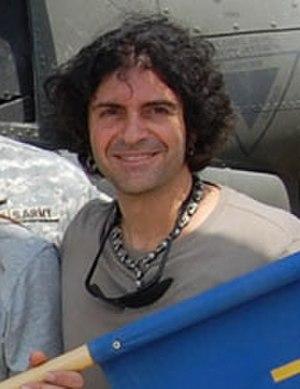
Phil Soussan est un bassiste, compositeur et producteur de musique d'origine britannique.